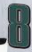
Number: 8